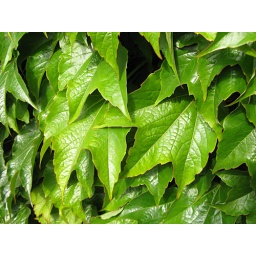
From a giant green wall of ivy in a parking lot in Vancouver, British Columbia, Canada.